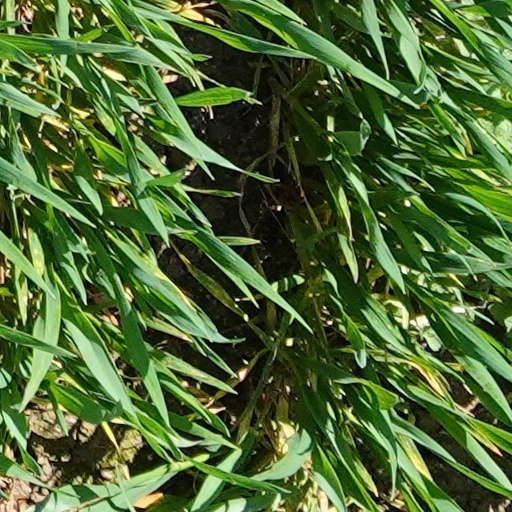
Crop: wheat